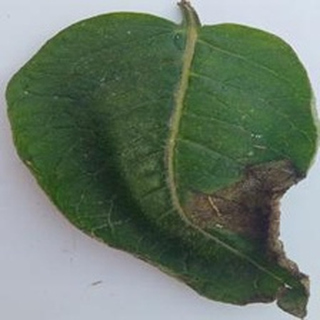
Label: potato_late_blight